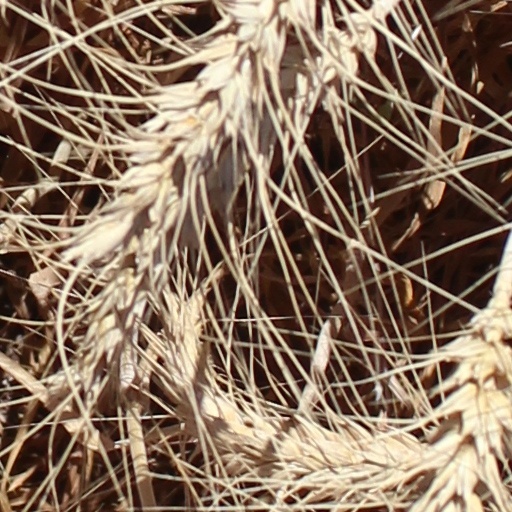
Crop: wheat